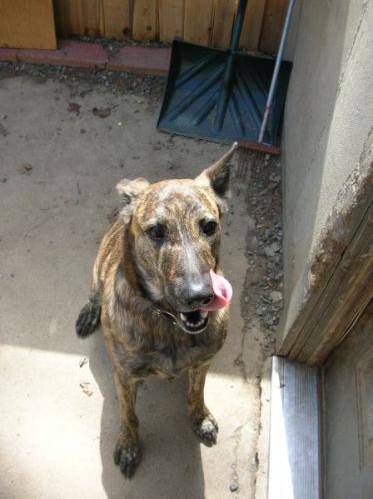
Label: dog